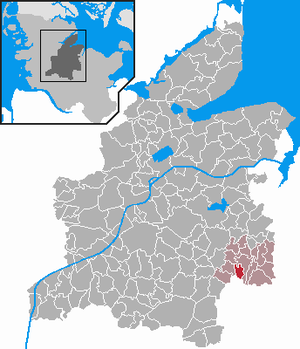
Mühbrook
Kort
Mühbrook er en kommune og en by i det nordlige Tyskland, beliggende i Amt Bordesholm i den sydøstlige del af Kreis Rendsborg-Egernførde. Kreis Rendsborg-Egernførde ligger i den centrale del af delstaten Slesvig-Holsten.